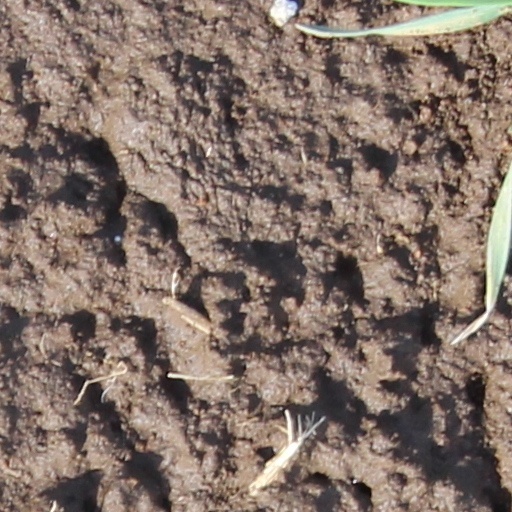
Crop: wheat